Turbomeca Arriel

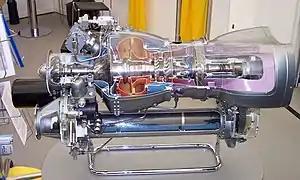
Cutaway of a Turbomeca Arriel

The Turbomeca Arriel is a series of French turboshaft engines that first ran in 1974.